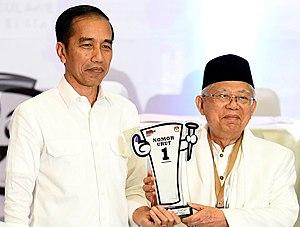
L'élection présidentielle indonésienne de 2019 a lieu le 17 avril 2019 afin d'élire pour cinq ans le président et le vice-président de l'Indonésie. Pour la première fois dans le pays, des élections législatives ont lieu simultanément.